Obsession (1949 film)

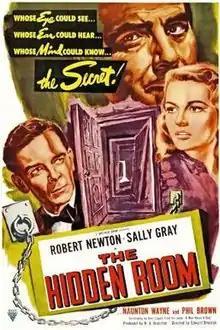
Theatrical release poster (USA)

Obsession, released in the United States as The Hidden Room, is a 1949 British crime film directed by Edward Dmytryk. It is based on the 1947 novel "A Man About a Dog" by Alec Coppel, who also wrote the screenplay for the film. "Obsession" was entered into the 1949 Cannes Film Festival.